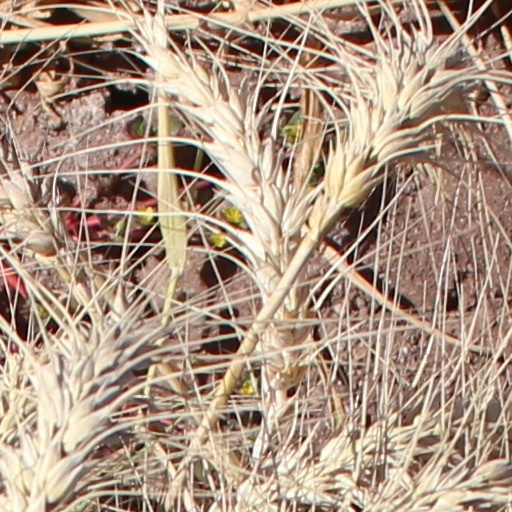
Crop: wheat